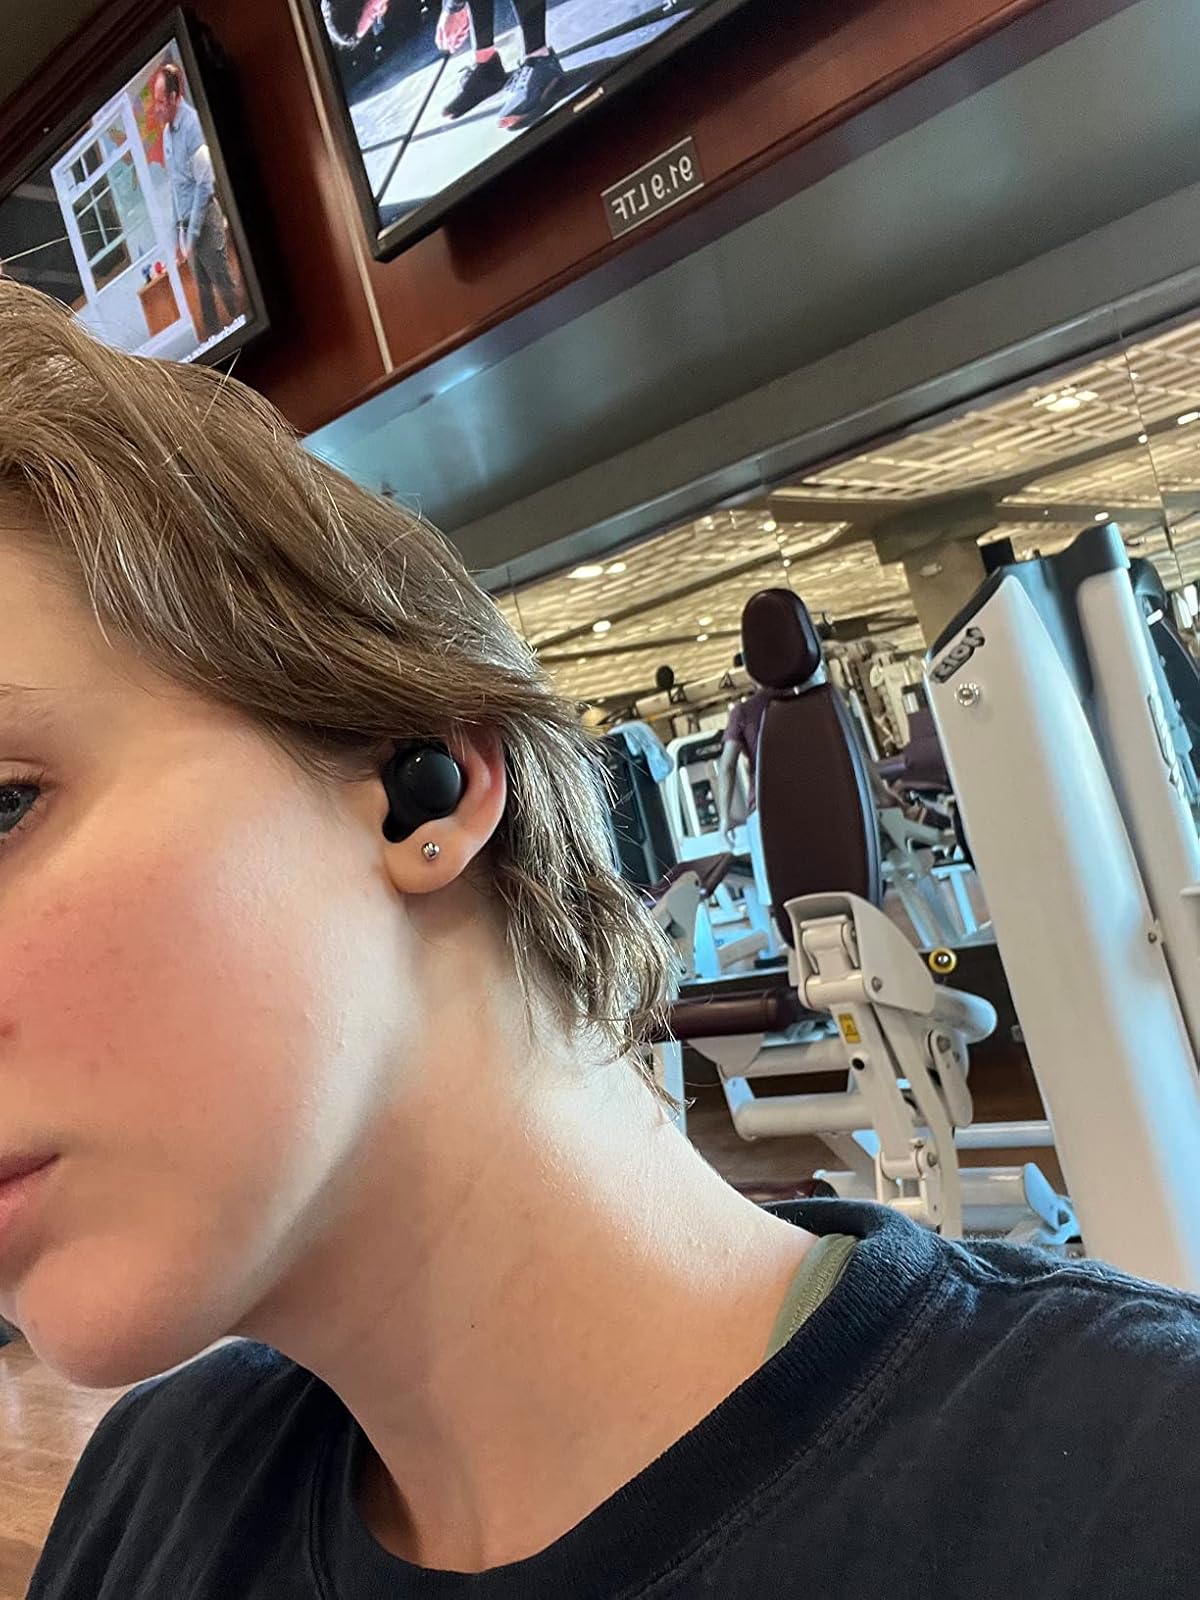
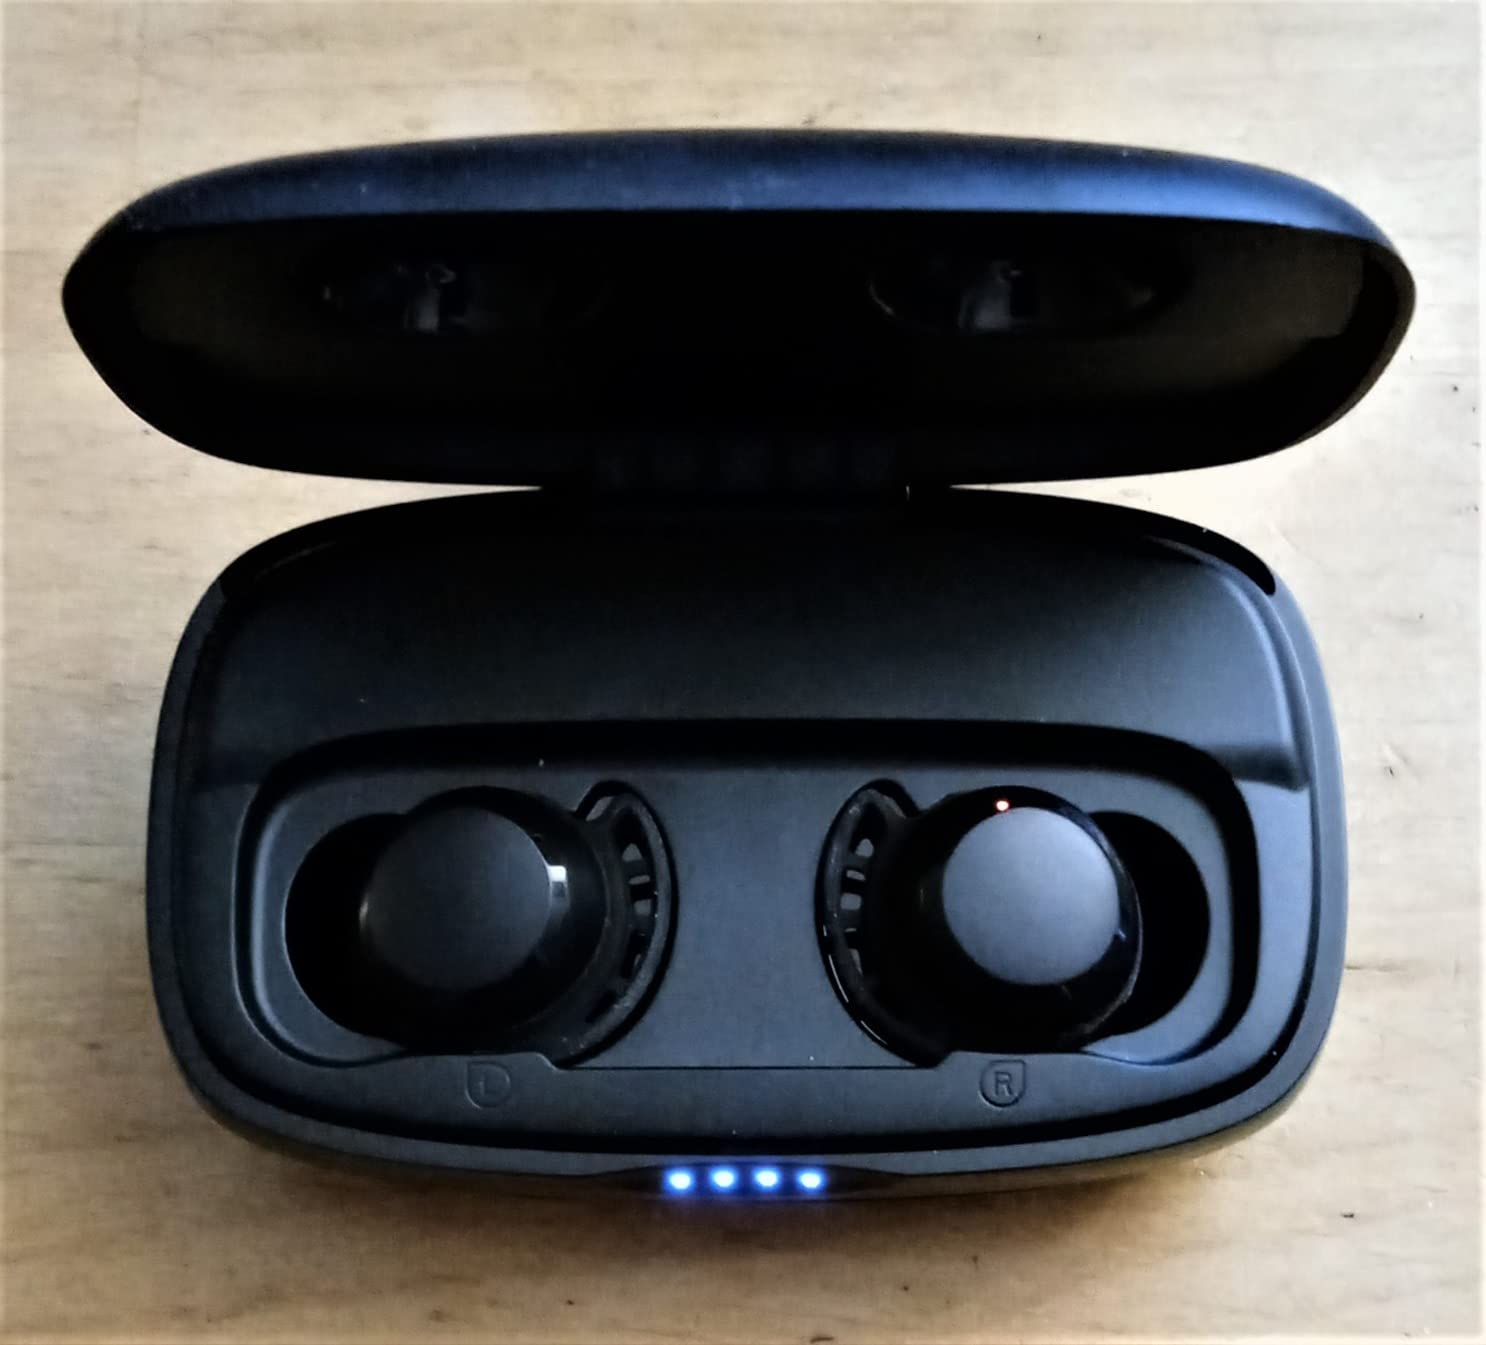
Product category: earbuds
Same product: yes